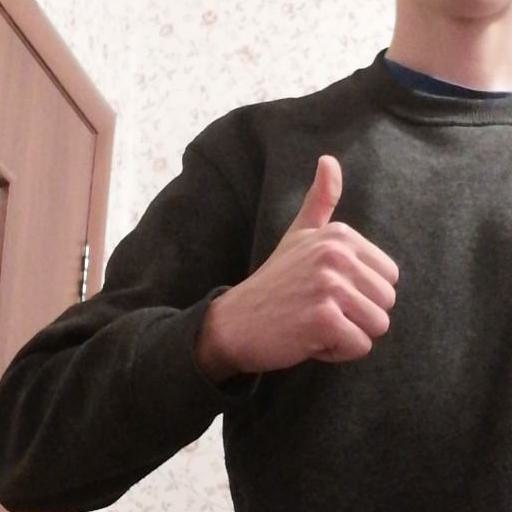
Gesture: like